Diamond Donner

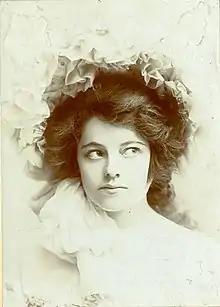
Donner in 1904

From Boston, Diamond Donner was the daughter of Gustav Theodore and Louella Donner. She was a 1901 alumnus of Wellesley College. In August 1906, Donner had her mother committed to Ardendale Sanitarium in Cos Cob, Connecticut; when the older woman escaped on September 6 and was not recommitted, Donner traveled to Greenwich, Connecticut on September 10 to request adjudication on the matter.